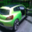
Label: automobile